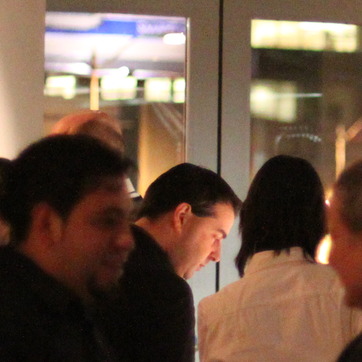
Material: hair